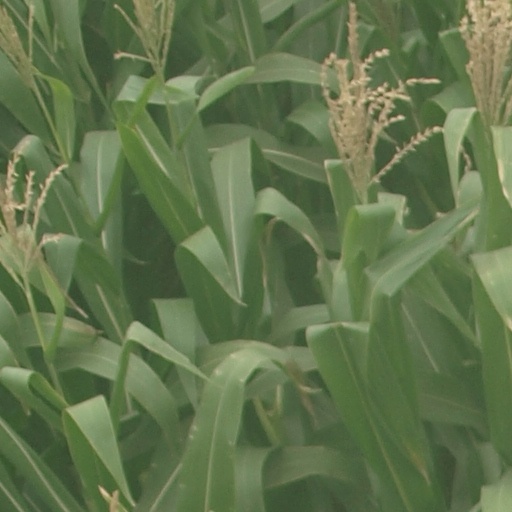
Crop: maize; corn